Windsor Arms Hotel

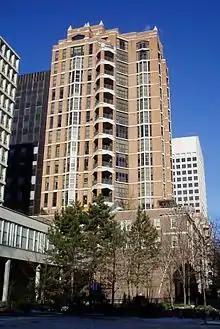
Exterior of the building in 2007

The Windsor Arms is a boutique hotel in Toronto, Ontario, Canada. It is located at 18 St. Thomas Street in the southern part of the Yorkville neighbourhood. The hotel includes a restaurant, tea rooms and a spa.